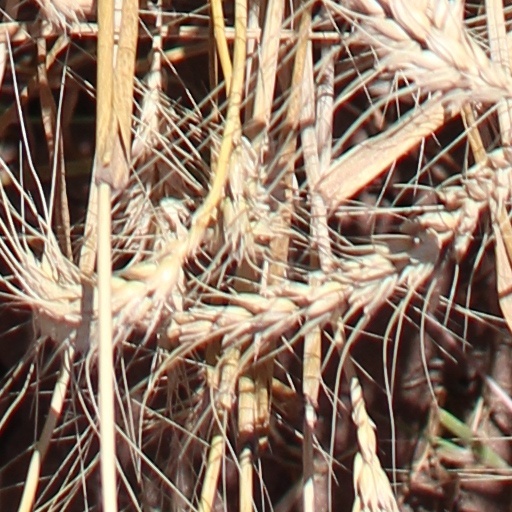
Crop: wheat